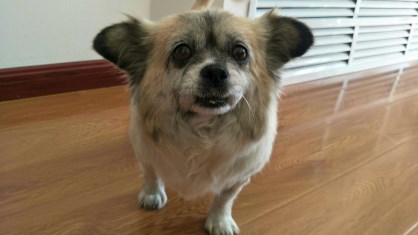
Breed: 3336-n000121-chinese_rural_dog